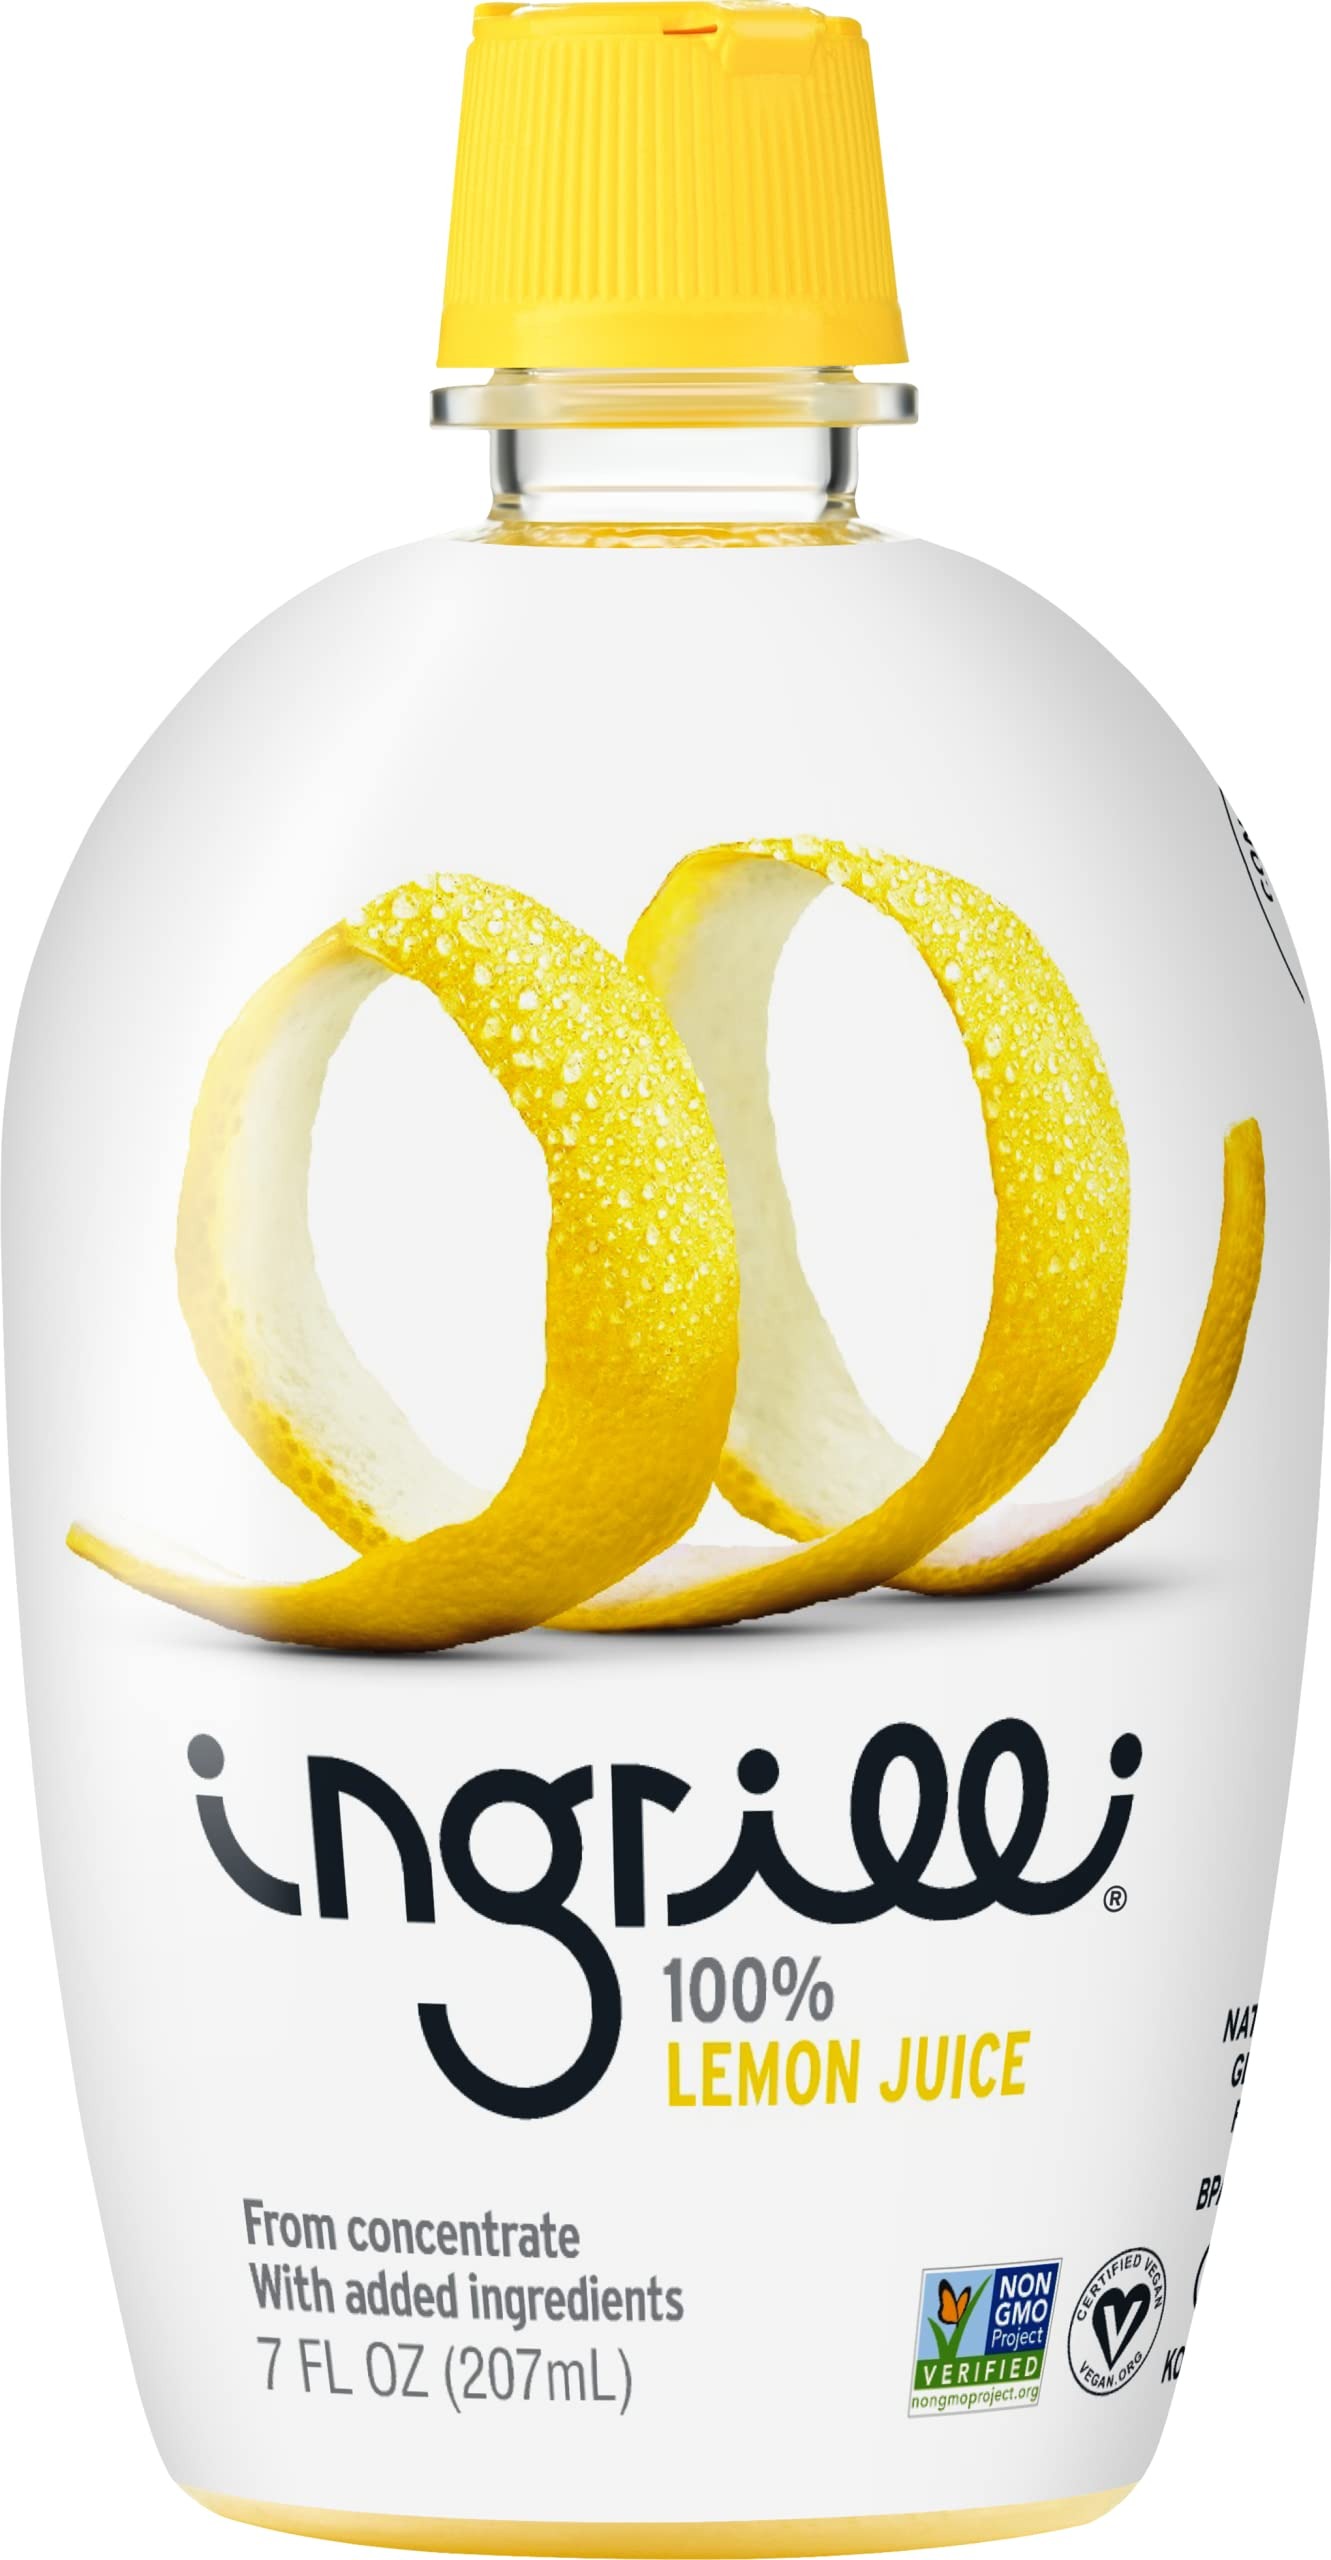
Item Name: Ingrilli 100% Lemon Juice from Concentrate, 7 Fl Oz Squeeze Bottles (Pack of 12)
Bullet Point 1: FRESH FLAVOR, FRESH TASTE: Made from Argentinian and Brazilian 100% lemon juice concentrate, Ingrilli tastes as fresh as cutting into fresh lemons
Bullet Point 2: VERSATILE FLAVOR: Ingrilli 100% Lemon Juice can be used for cooking, baking, salads and drink mixers.
Bullet Point 3: GOOD FOR EVERYONE: Ingrilli 100% Lemon Juice is Non-GMO Project Verified, OU kosher certified, Vegan Certified and Gluten-Free
Bullet Point 4: RECYCLABLE: Bottle made from BPA-free PET 50% recycled plastic
Product Description: Made from Argentinian and Brazilian lemon juice concentrate. <br><br> Get all the flavor and versatility of fresh lemons in your kitchen – with none of the mess. Our tasty Ingrilli 100% Lemon Juice can be used for cooking, baking, salads and drink mixers. <br><br> <b>About: Ingrilli</b> <br><br> <b>The Highest Product Standards</b> <br> From our orchard-to-bottle manufacturing process to our strict quality standards, we take pride in knowing that every bottle of Ingrilli products lives up to the Ingrilli family name. <br><br><b>NON-GMO</b> <br> Ingrilli is proud to be an official participant of the Non-GMO Project, and we are Non-GMO Project verified for all of our products. <br><br> <b>A TRADITION OF HIGH MANUFACTURING STANDARDS</b> <br> When we first opened our doors in 1880, we promised to deliver the highest-quality, freshest products on the market – and we still live to that standard today. That’s why we only use the freshest fruit and the latest production equipment, processes, and facilities to produce every bottle of Ingrilli juice on the shelves
Value: 84.0
Unit: Fl Oz

Price: 35.24